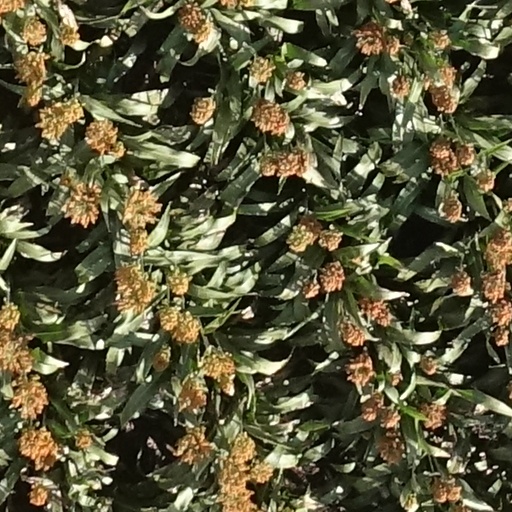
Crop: sorghum